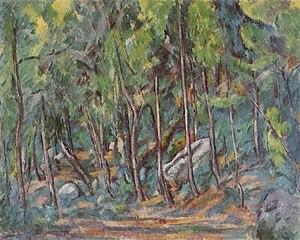
La Grande Rivière au cœur double est une nouvelle de jeunesse d'Ernest Hemingway, publiée en 1925 dans le magazine This Quarter, puis reprise la même année dans le recueil de nouvelles In Our Time aux éditions Boni & Liveright, New York.
Le groupe de Bleau désigne le principal groupe de jeunes alpinistes parisiens qui, dans les années 1920-1930, allaient les dimanches faire de l'escalade sur les rochers de la forêt de Fontainebleau faute de pouvoir s'entraîner sur de vraies montagnes.